Compound internal combustion engine

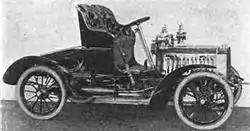
1905 Compound Model 4

In 2000 the design was "re-patented" as the five-stroke engine by Gerhard Schmitz. This design was prototyped by British engineering company Ilmor.